Auchendinny railway station

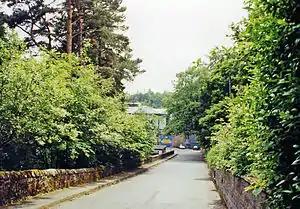
Location of the station in 2000

Auchendinny railway station was a station which served Auchendinny, in the Scottish county of Midlothian. It was served by trains on the branch line that terminated at Penicuik.